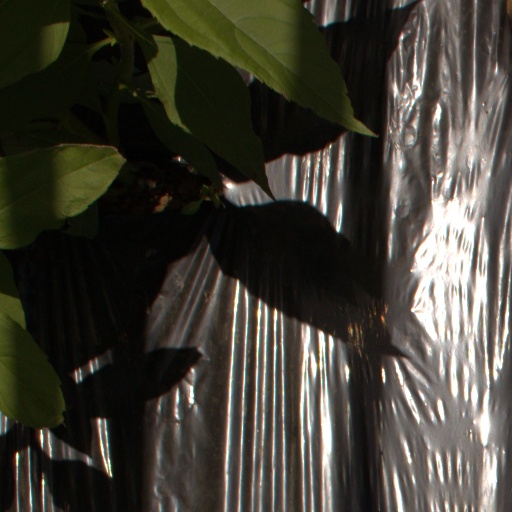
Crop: Jerusalem artichoke